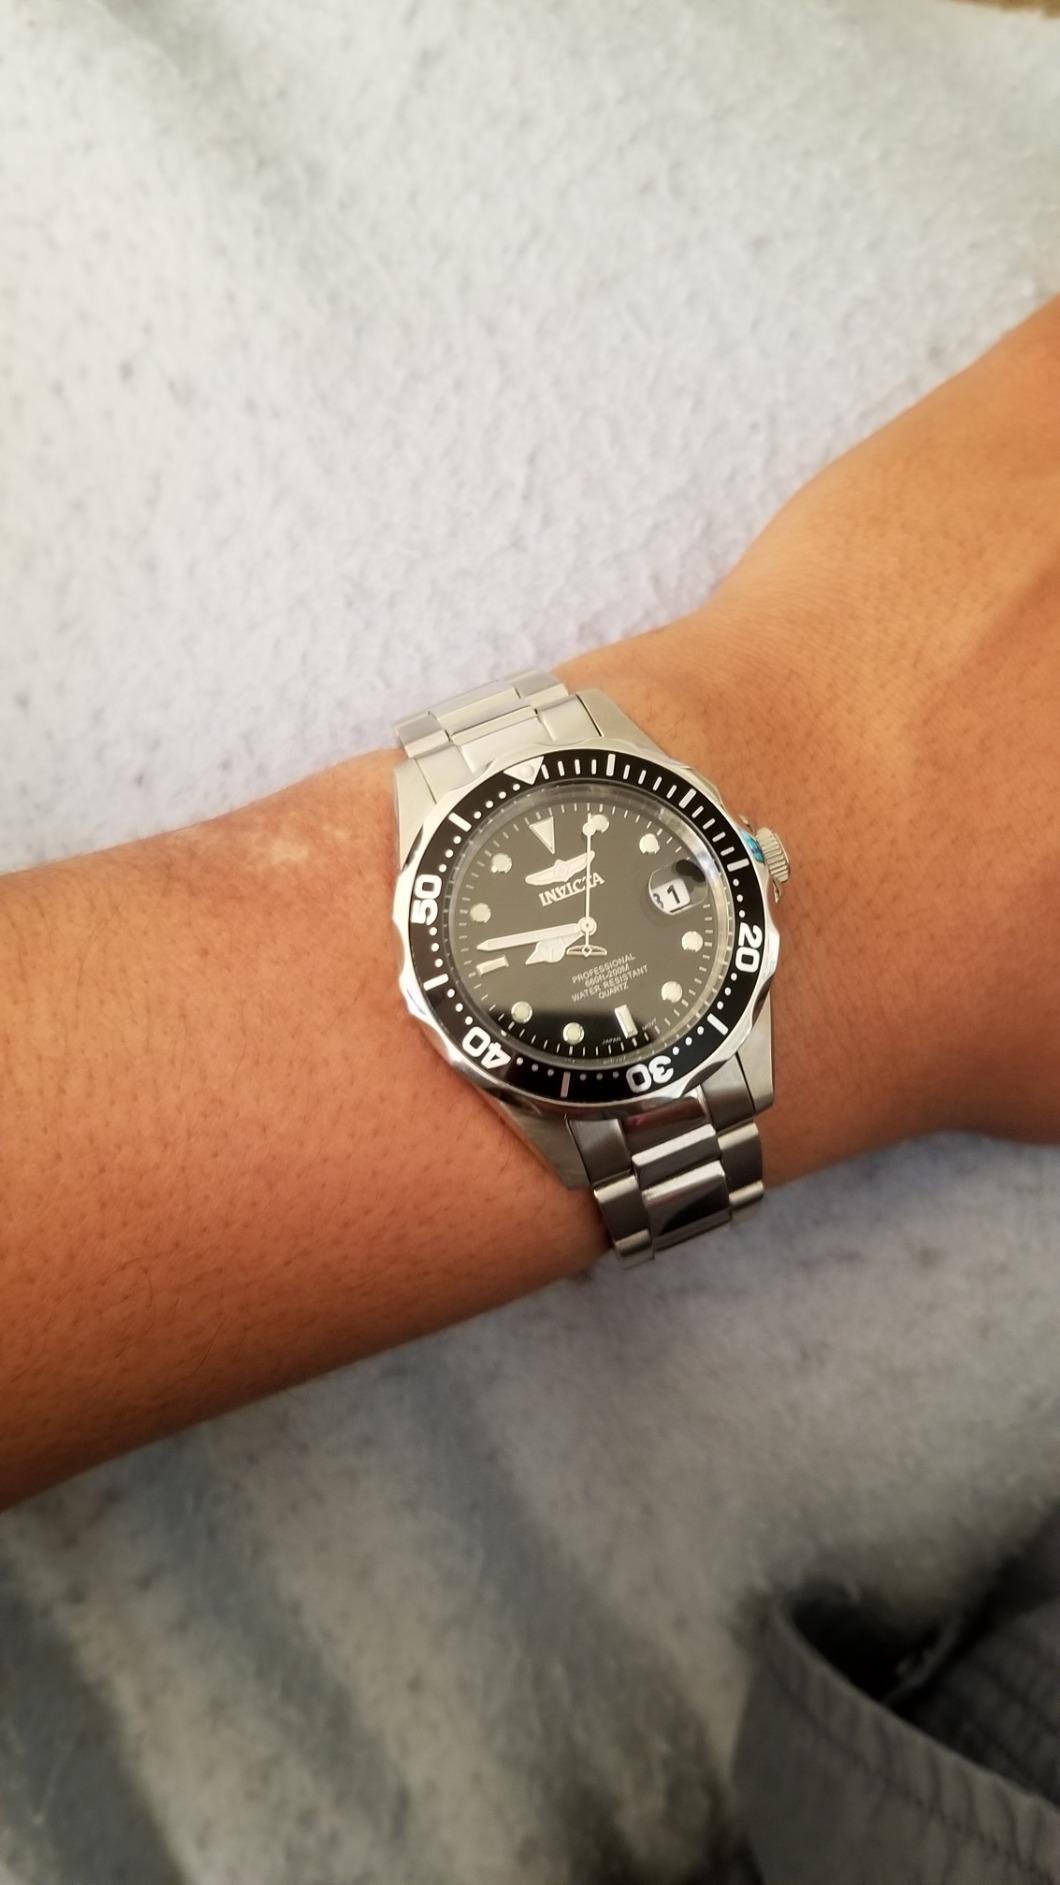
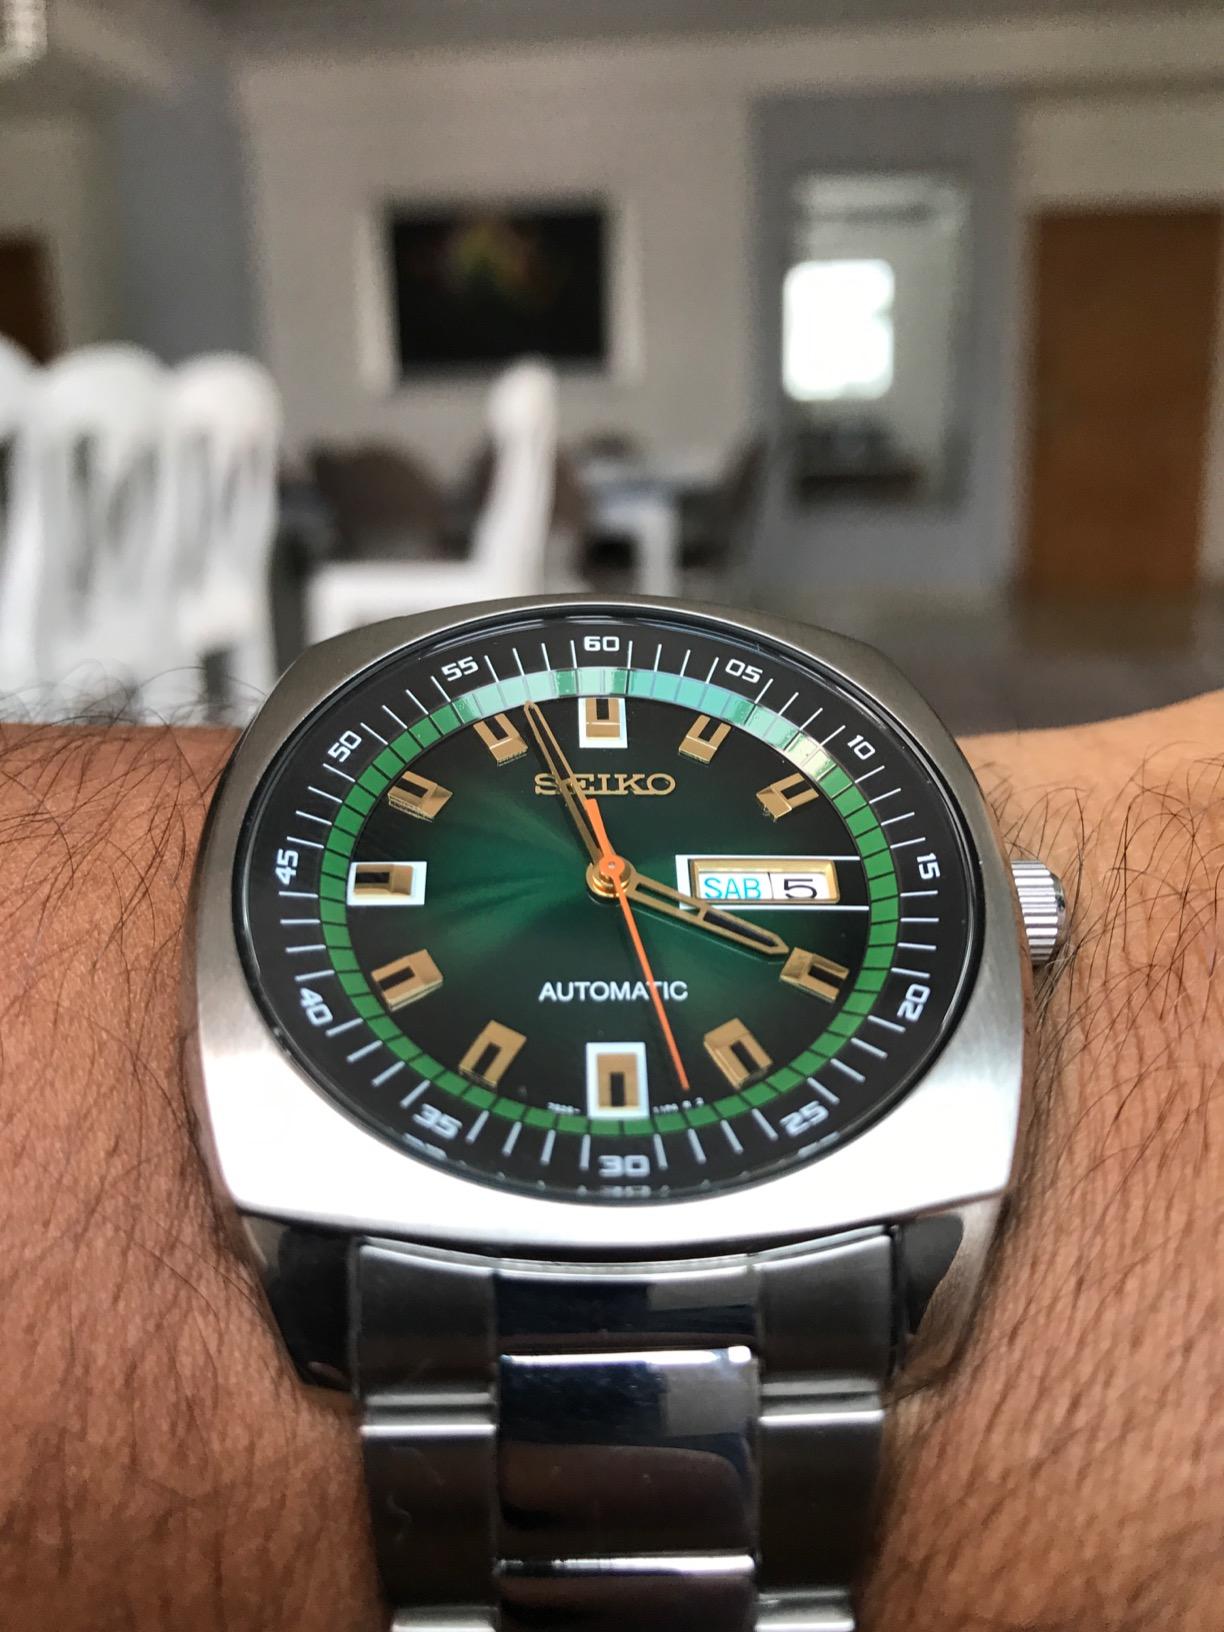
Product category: accessories_watch
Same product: no